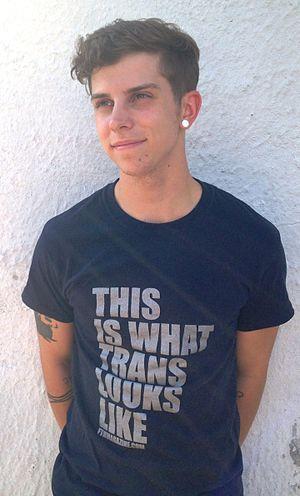
Skylar Kergil, né le 19 mai 1991 est un militant américain transgenre, auteur-compositeur-interprète, conférencier, personnalité YouTube, et artiste. Kergil a documenté sa transition sur YouTube à partir de 2009, et sa chaîne a permis de renseigner le public sur les questions liées à l'identité de genre, les hormones, les chirurgies, et la vie. En avril 2016, il avait plus de 100 000 abonnés sur YouTube et plus de 9 millions de vues. Il a commencé à prendre de la testostérone et à poster des vidéos sur YouTube pendant sa formation à l'école secondaire régionale d'Acton-Boxborough et a continué à faire des vidéos lorsqu'il est entrer au Skidmore College. Kergil réside actuellement à Cambridge, tout en continuant à poster régulièrement sur YouTube, à faire de la musique et à militer.